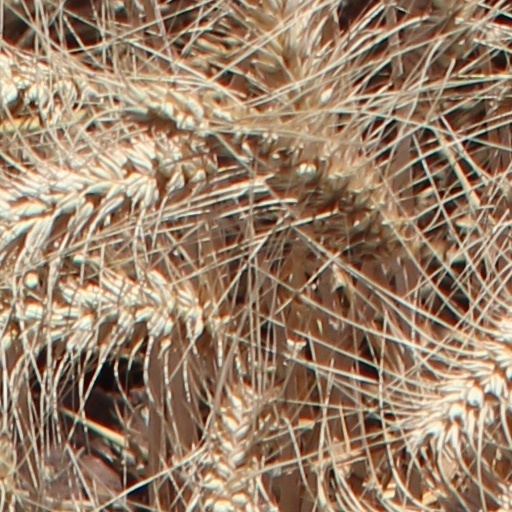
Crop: wheat